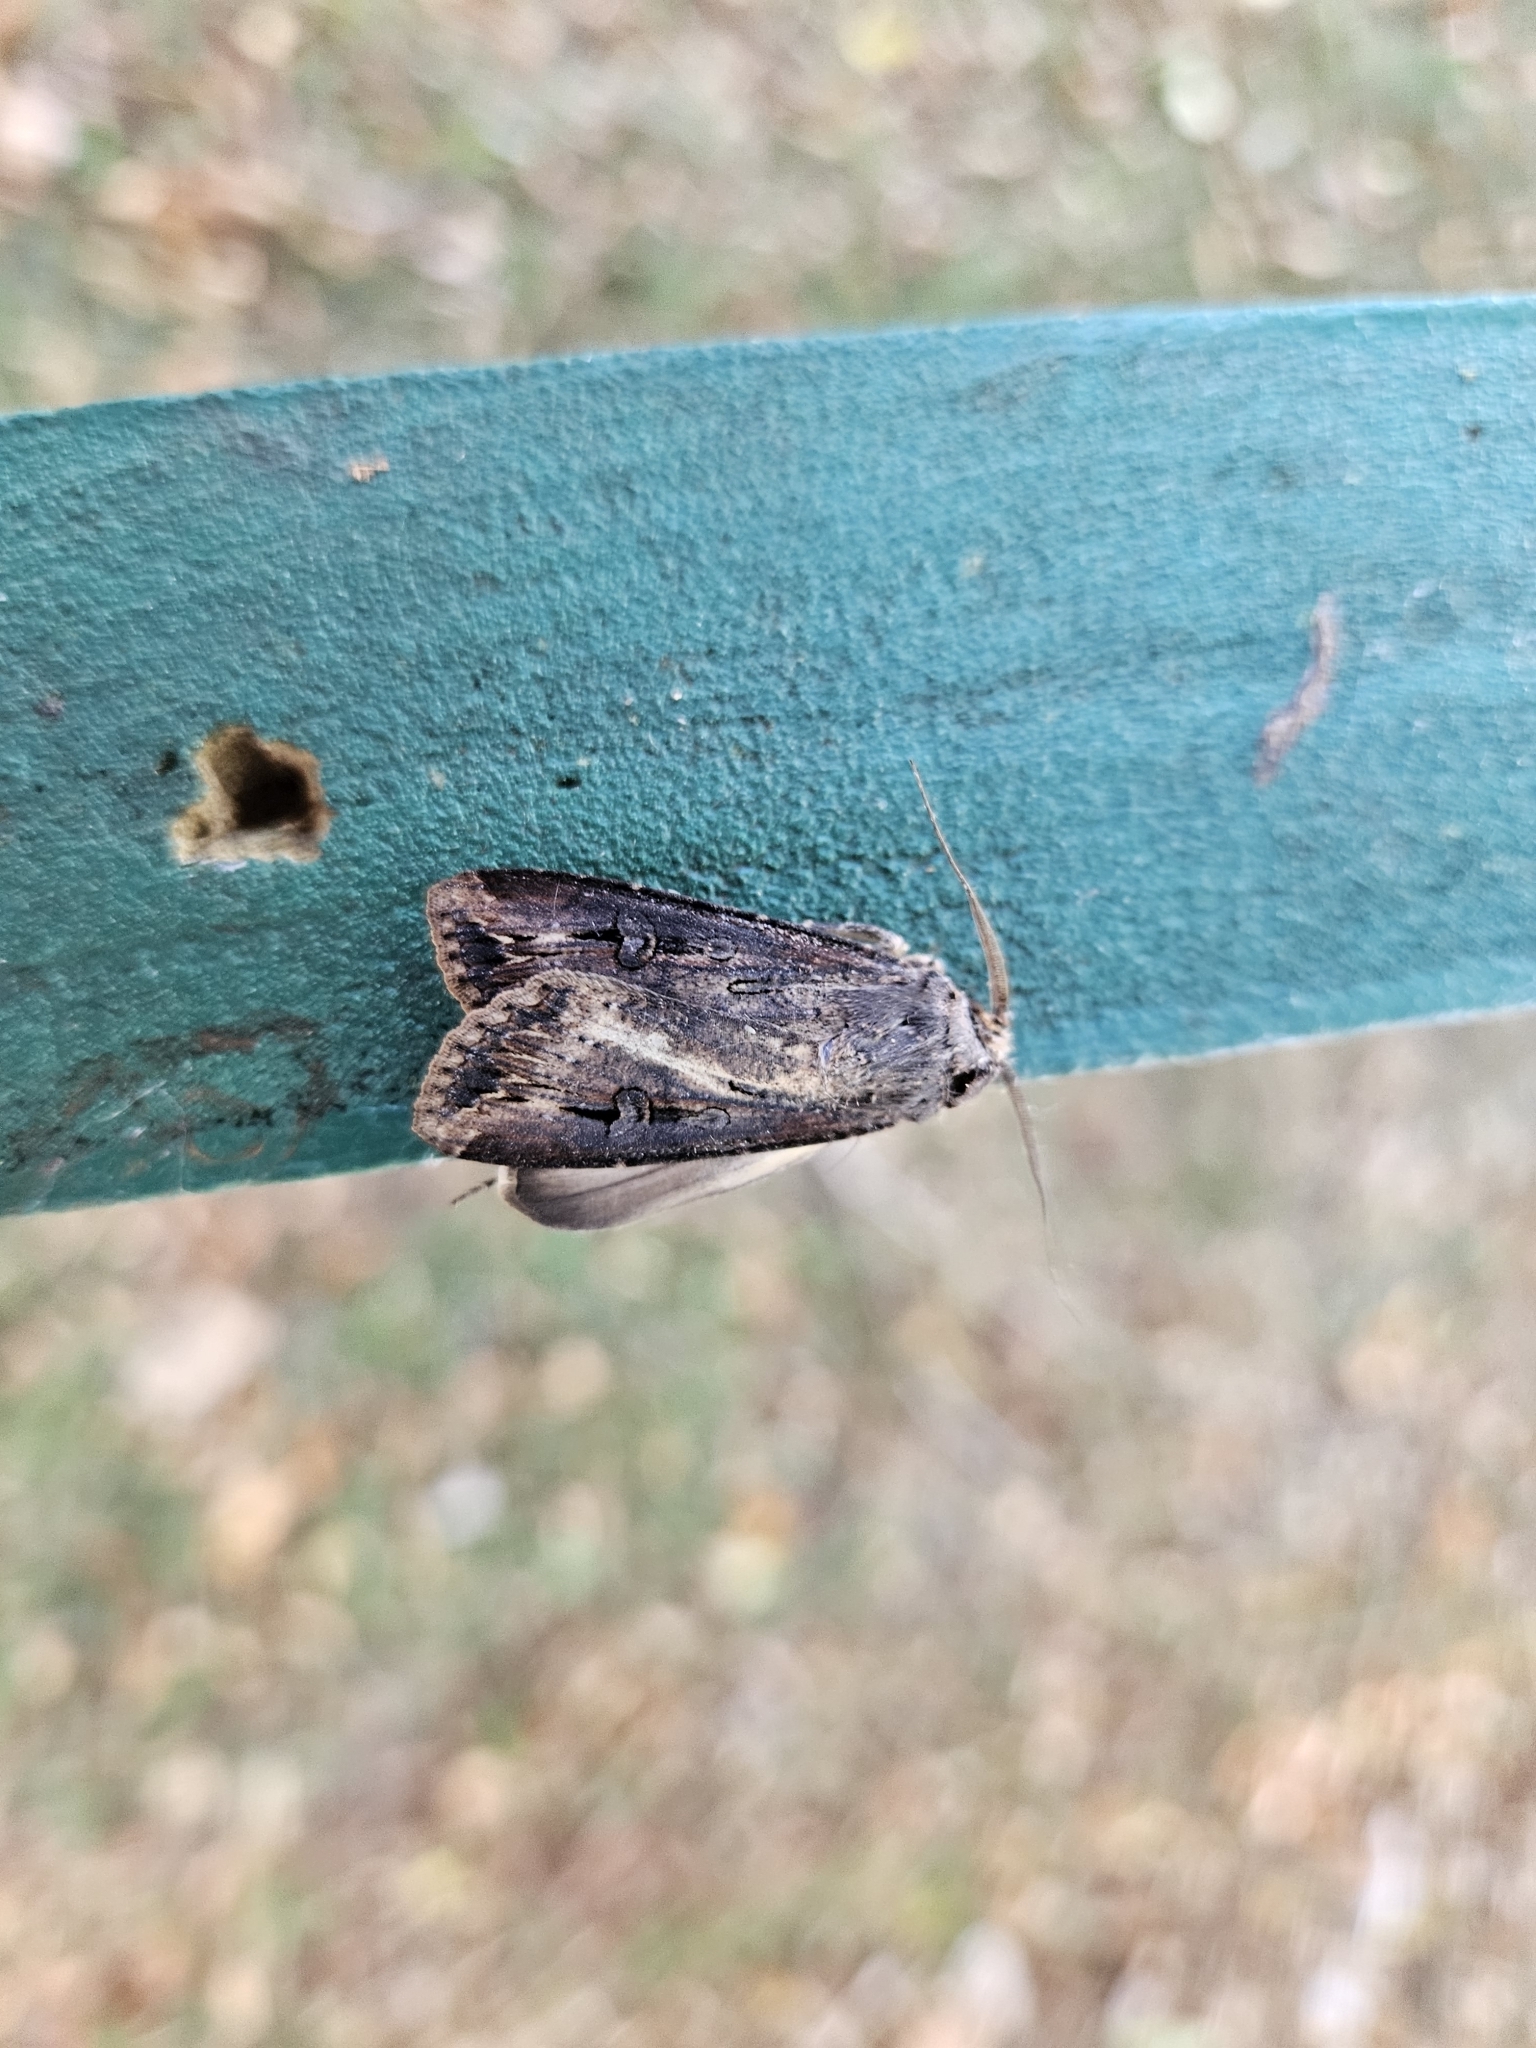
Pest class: cutworms